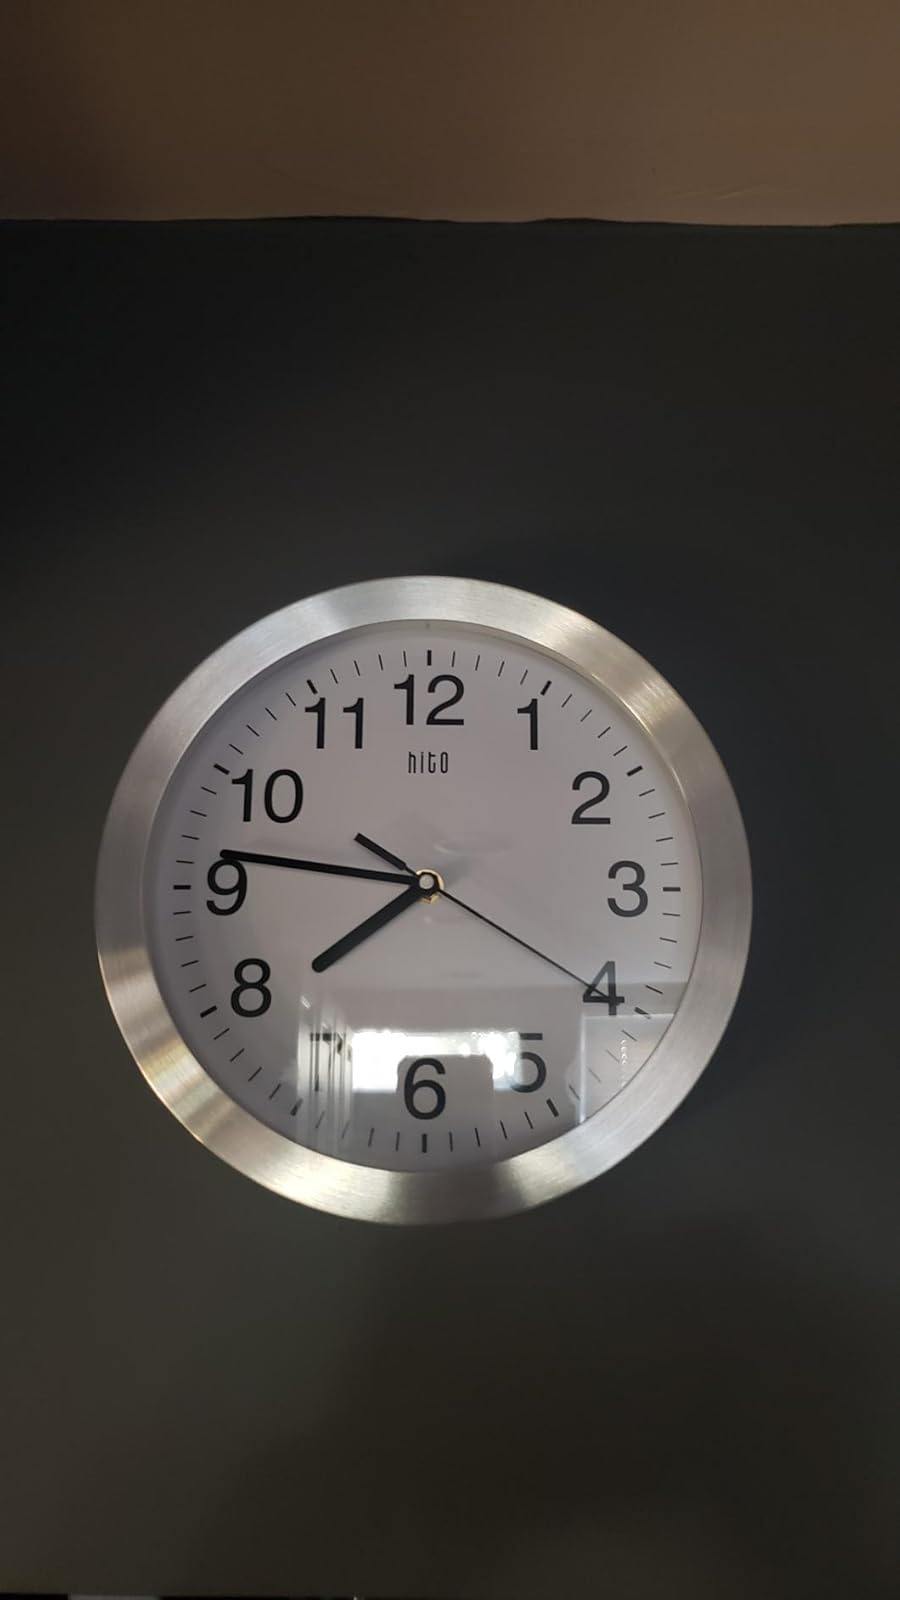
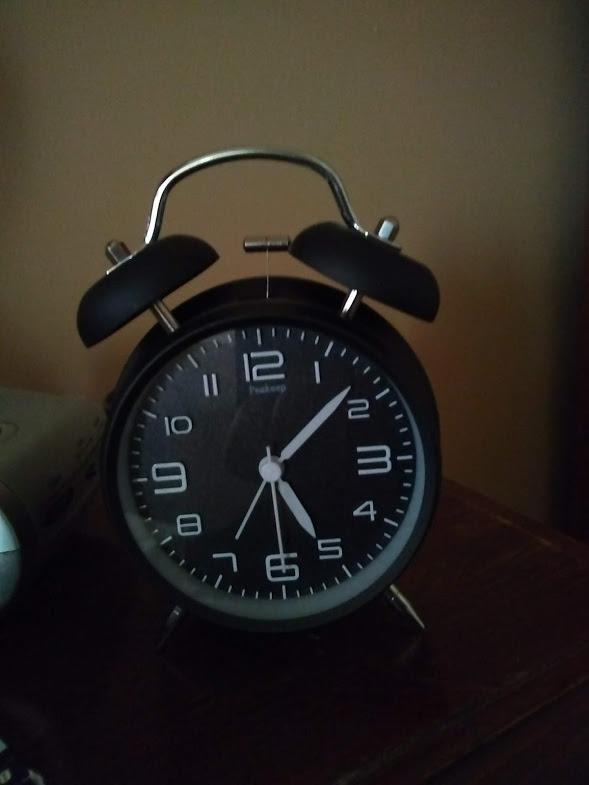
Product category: clock
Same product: no